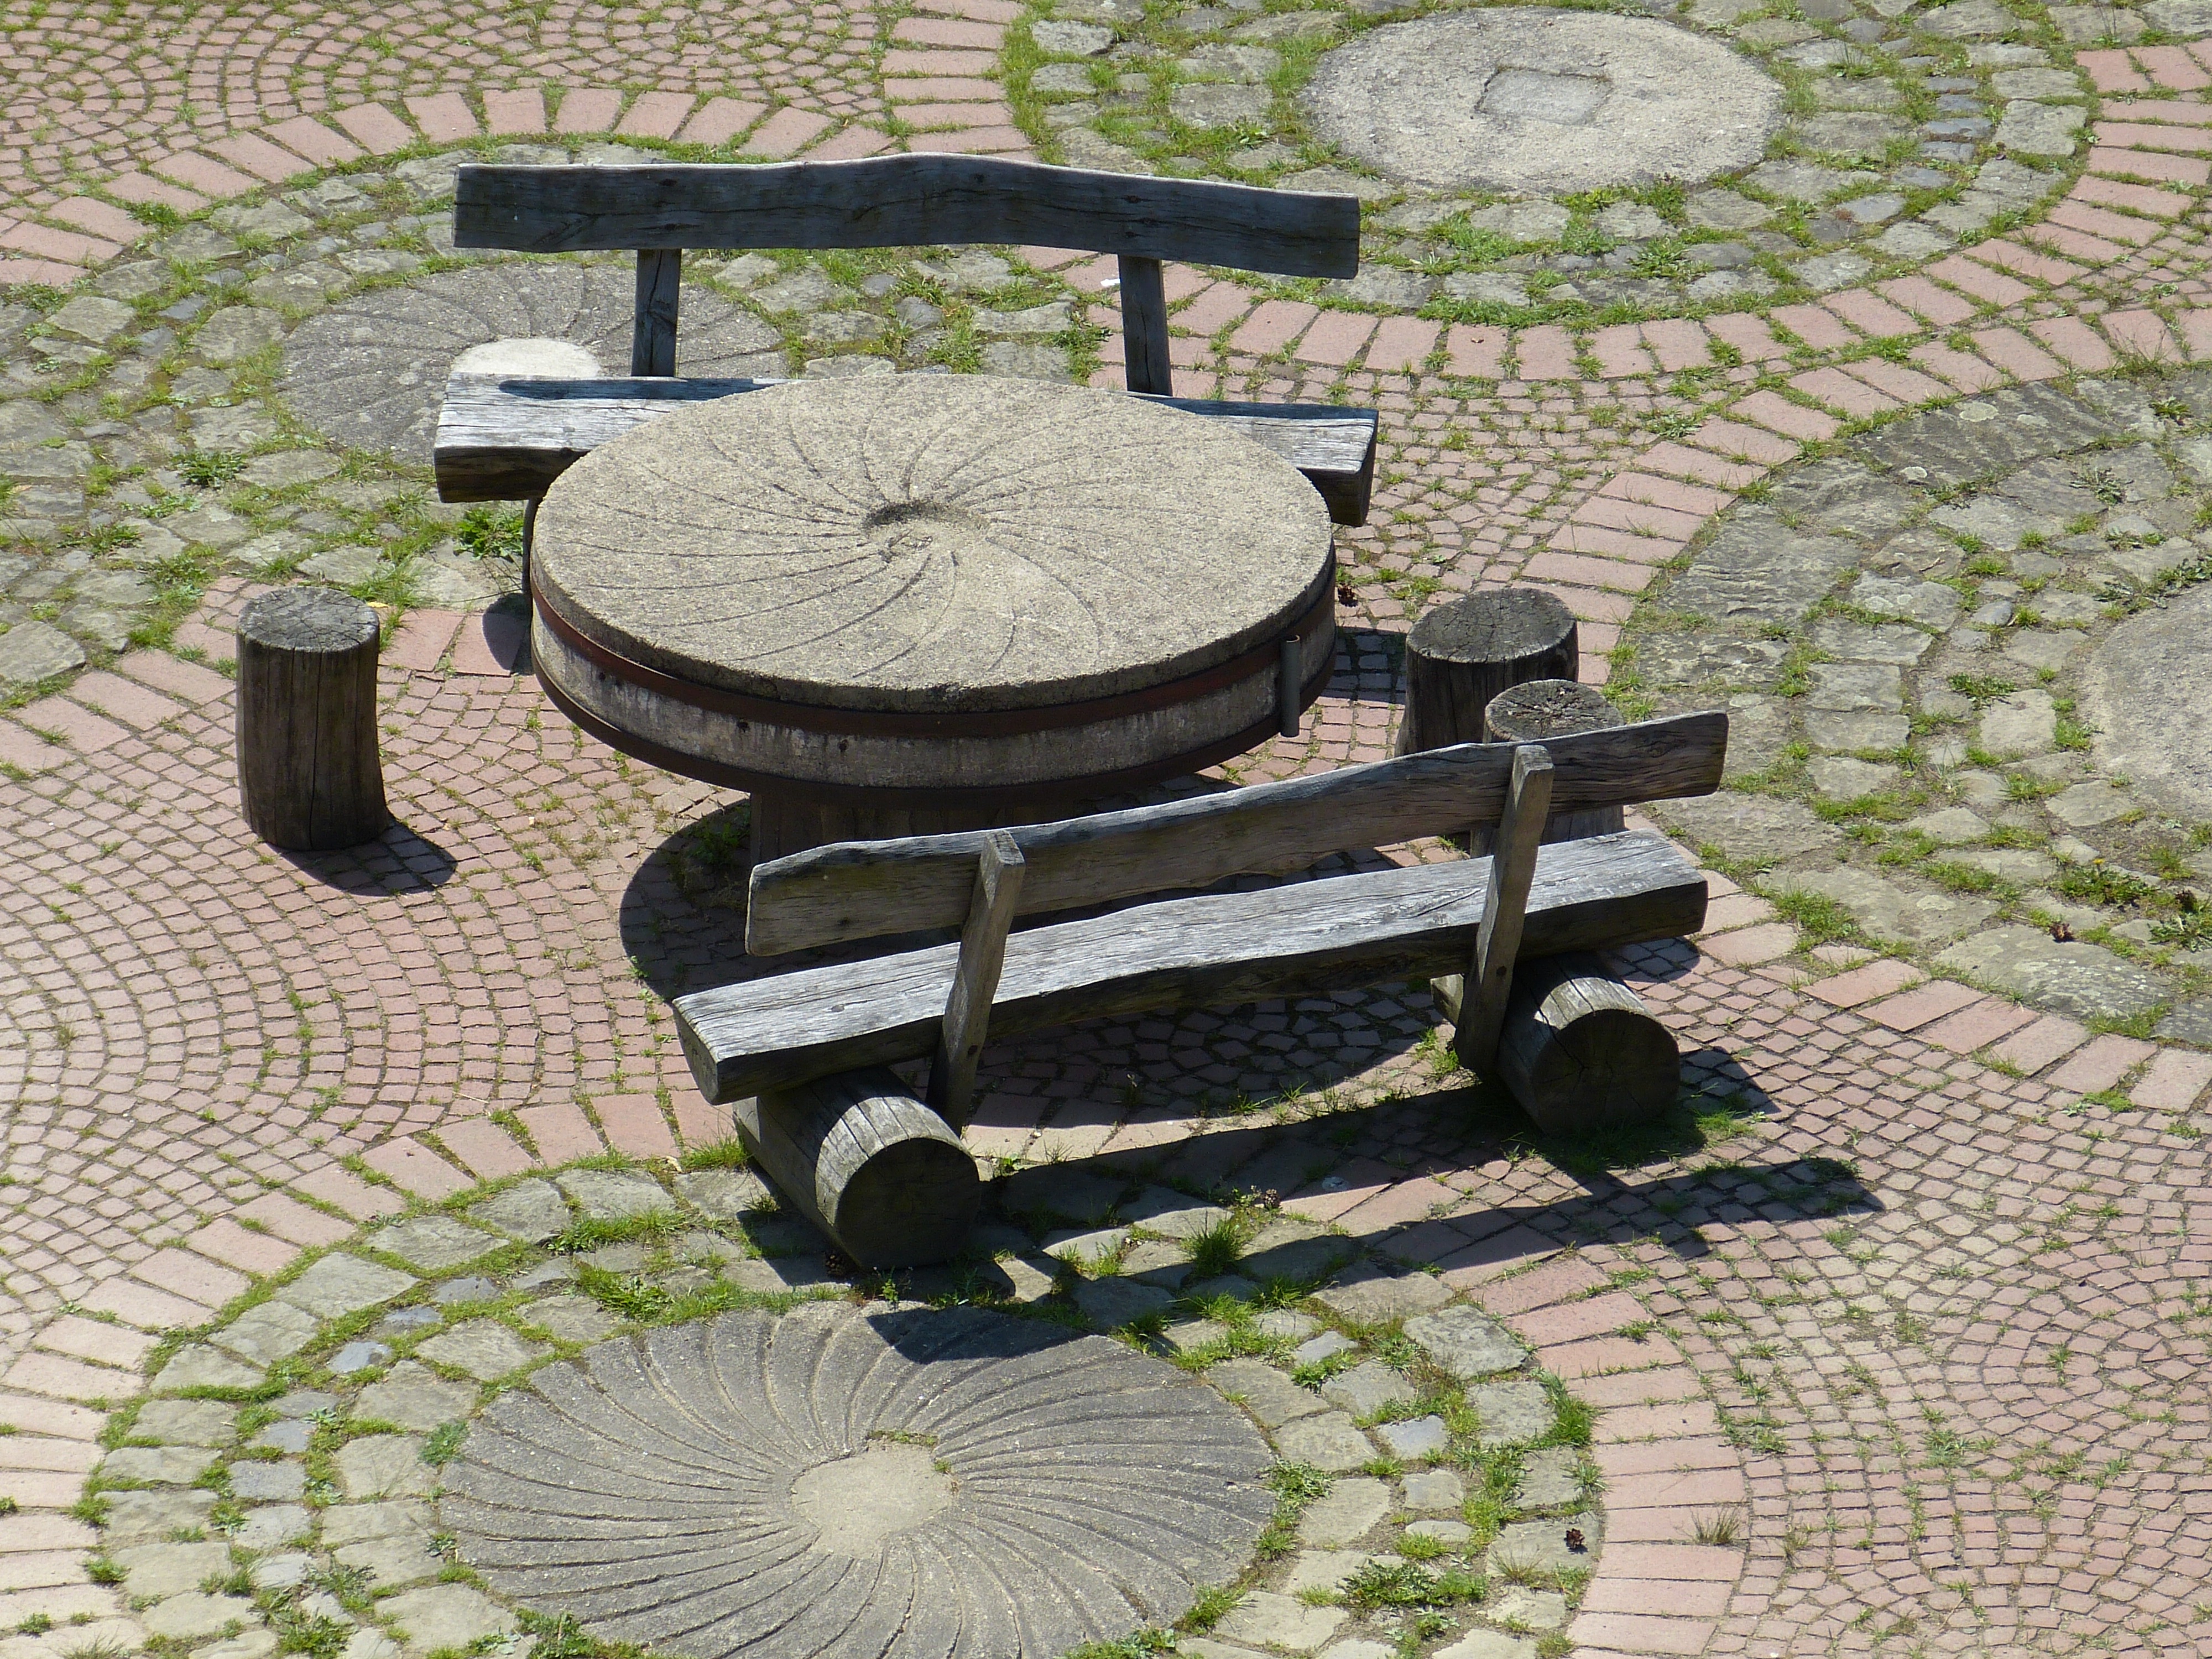
table, lawn, backyard, furniture, garden, district, bank, mill, yard, historically, water feature, recovery, millstone, open air museum, man made object